Adder

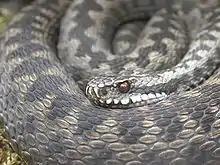
"V. berus" – showing strongly keeled scales on dorsal area.

Males find females by following their scent trails, which can extend over hundreds of metres a day. If a female is found and then flees, the male will pursue her. Courtship involves a synchronised display of a side-by-side 'flowing' movement, tongue flicking along the back and excited tail whipping. Pairs remain together for a day or two following mating. Males expel their rivals and engage in combat. This often begins with the aforementioned flowing behaviour before culminating in the dramatic 'adder dance'. In this act, the males face each other, raise the front of their bodies vertically, make swaying movements and attempt to push each other to the ground. This sequence of actions is repeated until one of the two males becomes exhausted and withdraws to find another mate. Appleby (1971) notes that he has never seen an intruder win one of these contests, suggesting that the defender's frustration is so intense as a result of the courtship that he refuses to accept a loss in pursuit of mating opportunities. There is no record of any biting taking place during these bouts.